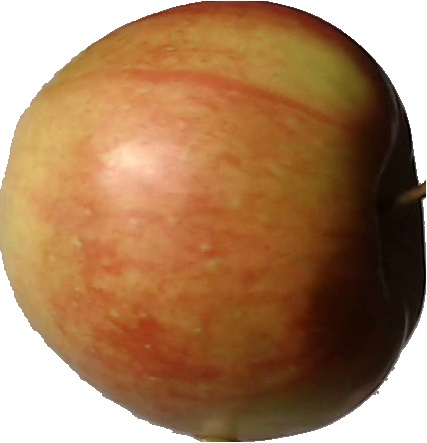
Label: apple_red_2